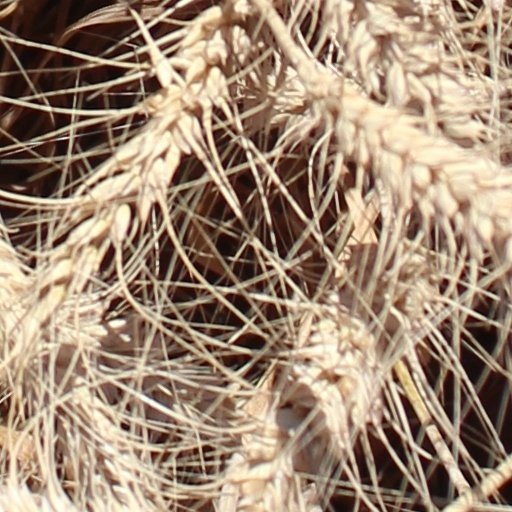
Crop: wheat